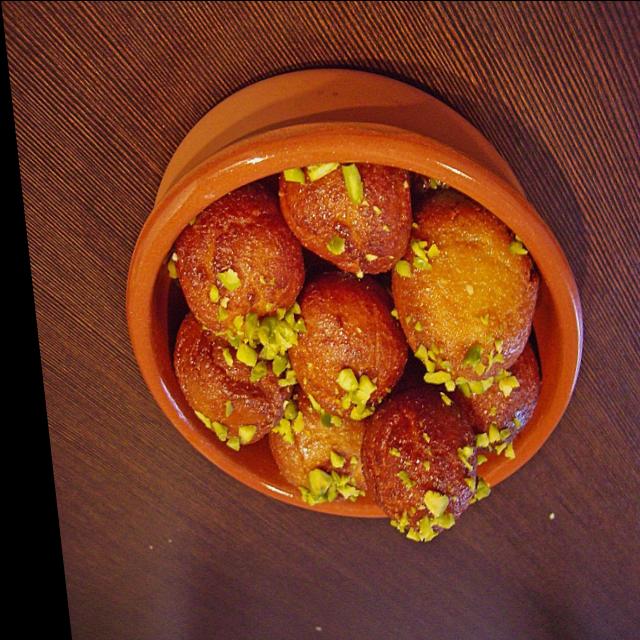
Dish: gulab_jamun